Ellie Woodcomb

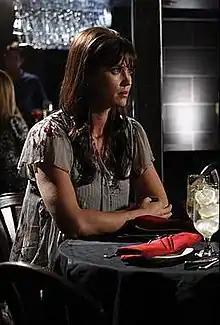
Sarah Lancaster as Ellie Bartowski-Woodcomb

Eleanor Faye Bartowski Woodcomb, MD, PhD, is the older sister of title character Chuck Bartowski on the television series "Chuck". She is portrayed by actress Sarah Lancaster.